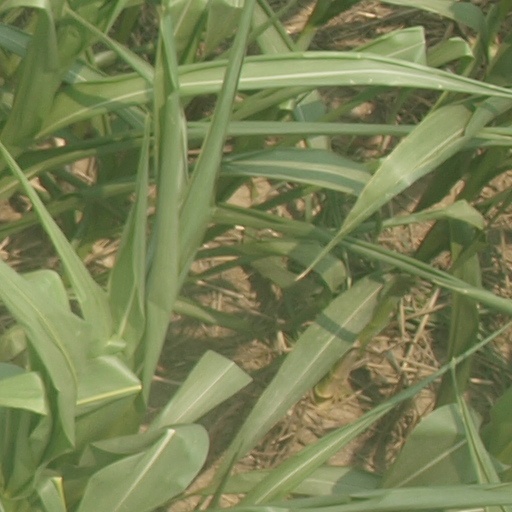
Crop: maize; corn